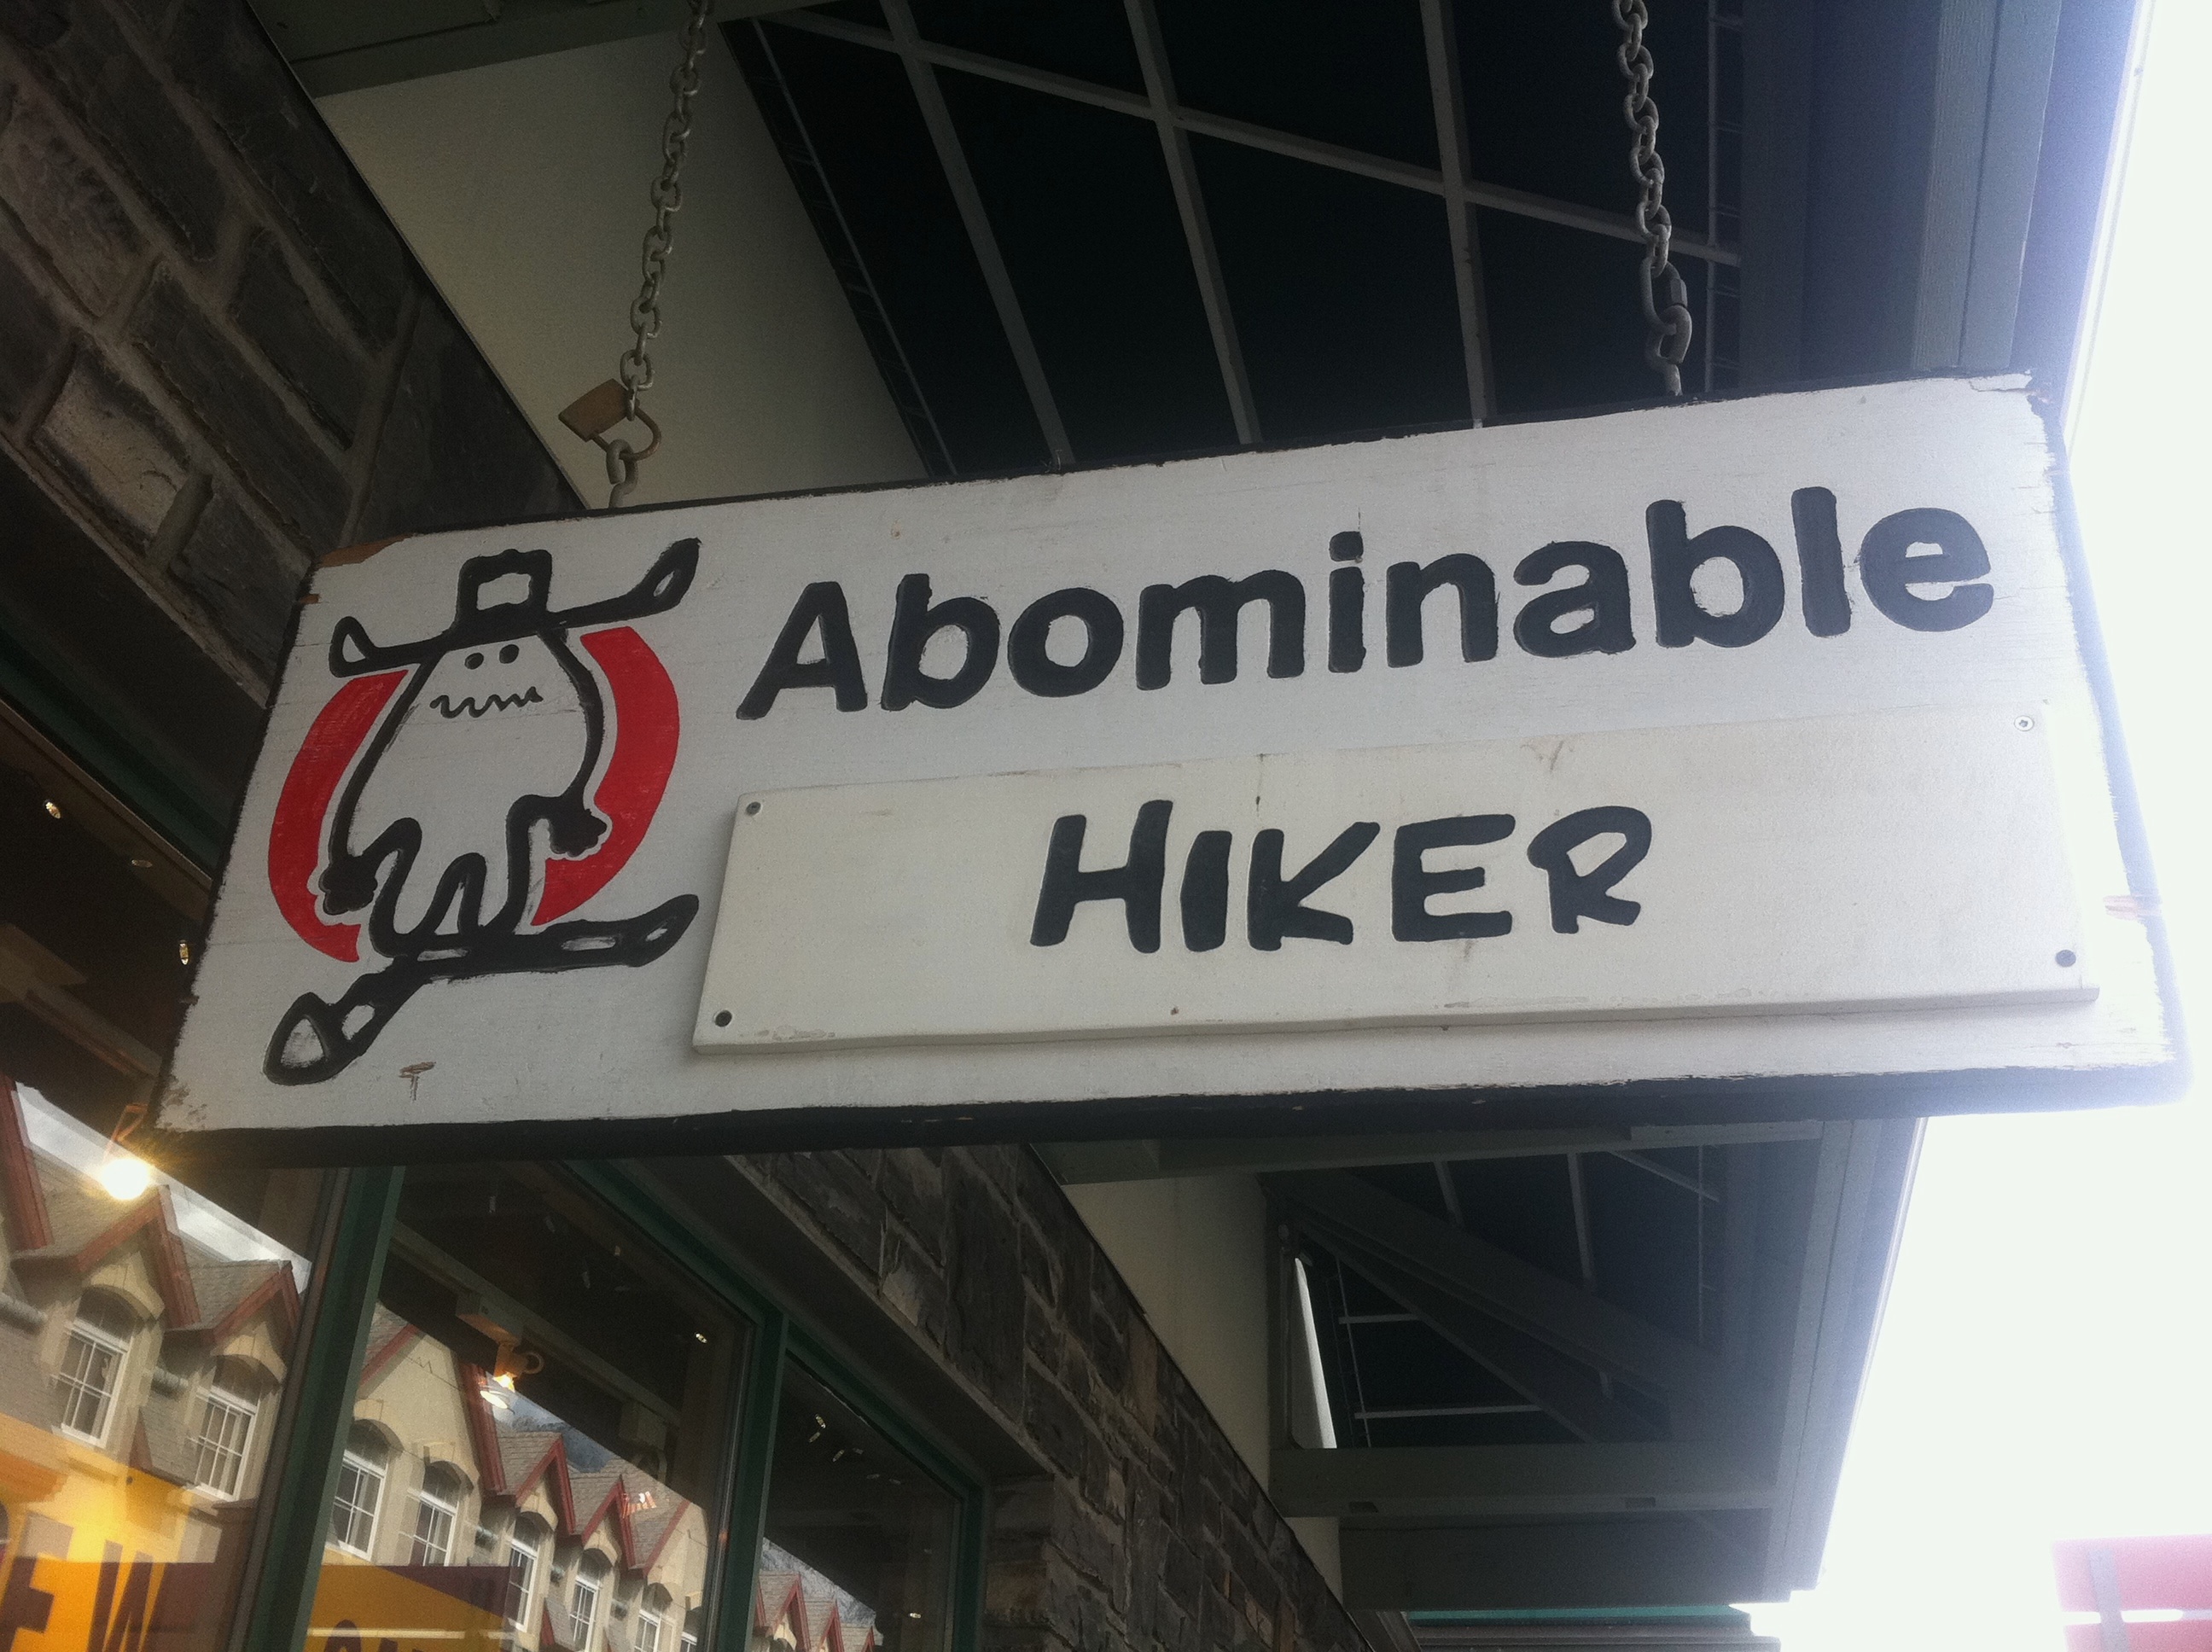
advertising, sign, signage, brand, banff, odyssey, display device